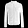
Label: Coat